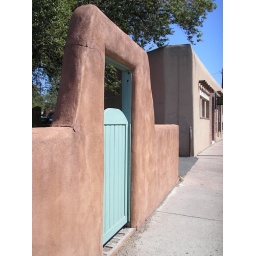
wall and door in Santa Fe